Piracicaba

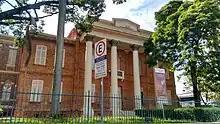
Central Campus of the Methodist University of Piracicaba (Unimep)

The municipality has shown strong development indicators, reclaiming degraded areas and investing in biotechnology and export products for future growth. In 2012, Piracicaba had the second largest population and third largest economy in the Administrative Region of Campinas (surpassed only by Campinas and Jundiaí), ranking among the world’s top sugar and ethanol production hubs, with a significant industrial center and renowned universities.